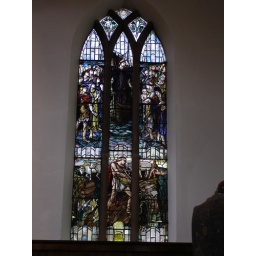
Stained glass window (1938) by Edward Woore (pupil of Christopher Whall) in St Mary, Prescot, Merseyside